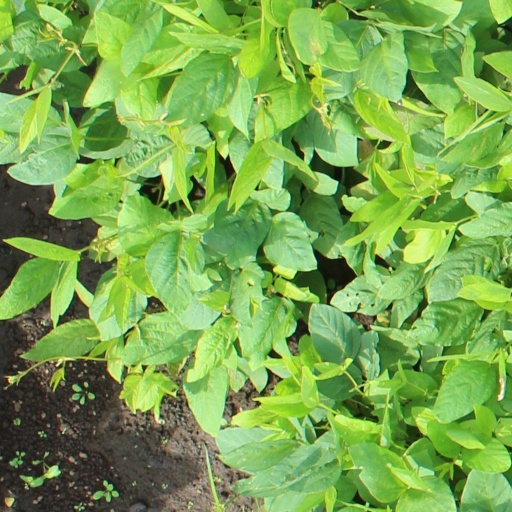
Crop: soybean